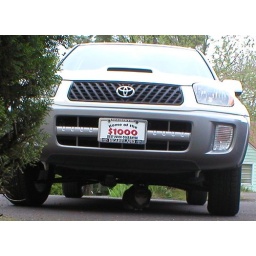
notice the kitty cat under my car...